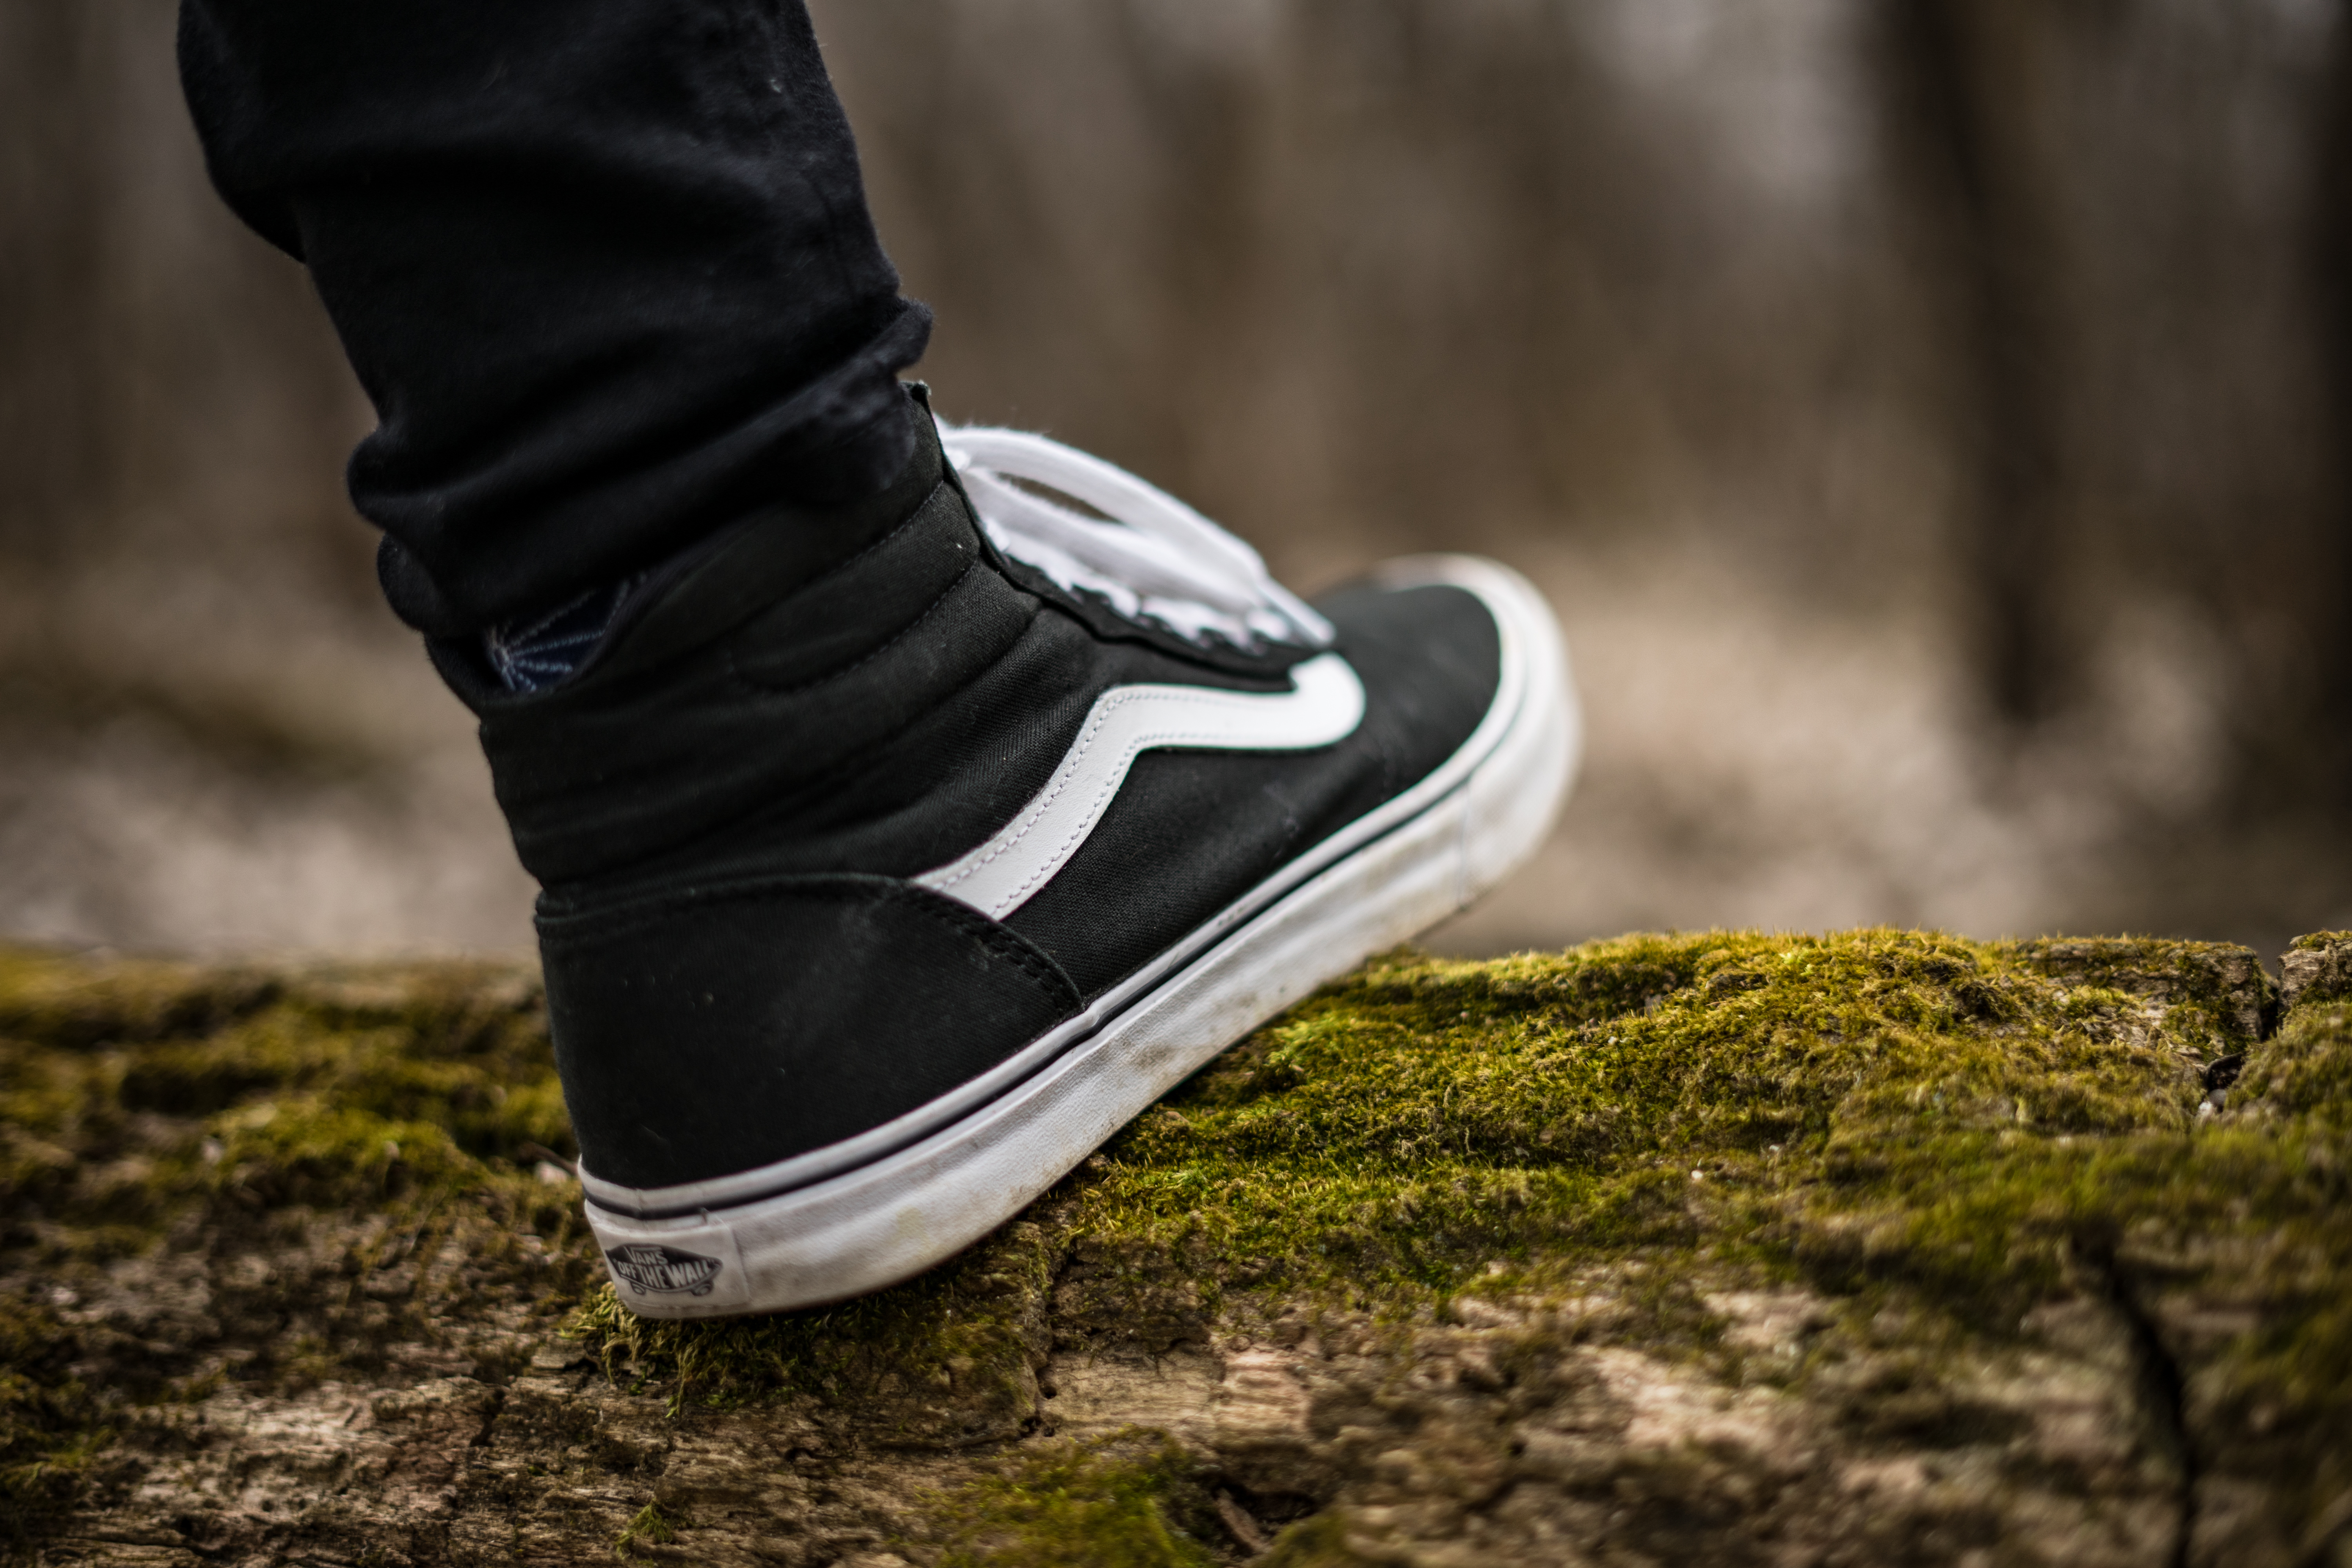
shoe, white, step, leg, sneaker, spring, green, foot, black, sneakers, footwear